Superman (comic strip)

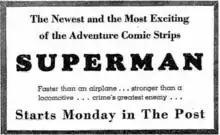
Advertisement for "Superman" comic strip.

Over the years, there have been a number of different writers and artists on the "Superman" newspaper strips. Originally, the strip was drawn by Joe Shuster. As Superman became more and more popular and the workload kept increasing, Shuster turned over many duties to his studio assistants. Paul Cassidy was the first in a line of ghost artists on the strip and took over the inking and detail work in 1939. In September 1940, Leo Nowak replaced Cassidy on the strip. Other assistants during this time included Dennis Neville, John Sikela (beginning in 1940), Ed Dobrotka (beginning in 1941), Paul J. Lauretta, and Jack Burnley (beginning in 1941). Sikela and Dobrotka often traded penciling and inking duties between each other. Lauretta primarily inked and did backgrounds on the strips. Burnley eventually left to work on his own comic book, "Starman", but did return to pencil the "Superman" Sundays in 1943. The "Superman" strips during this early period of shop work was a team effort with multiple artists working on different parts of the same strip.